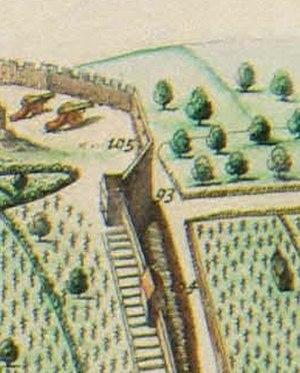
Païenporte
Les portes de ville de Liège sont les portes aménagées dans l'enceinte de Notger au XIᵉ siècle et la seconde enceinte de Liège du XIIIᵉ siècle. Elles ont toutes été démolies et, au XIXᵉ siècle, seule subsiste la porte des Bégards.